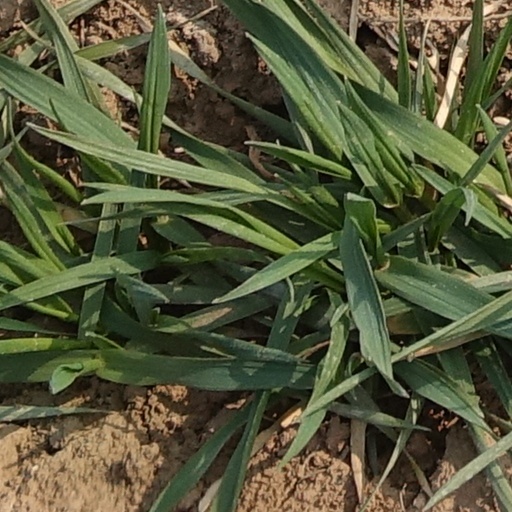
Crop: wheat